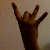
The image shows a hand gesture representing the number 8 in Indian Sign Language.